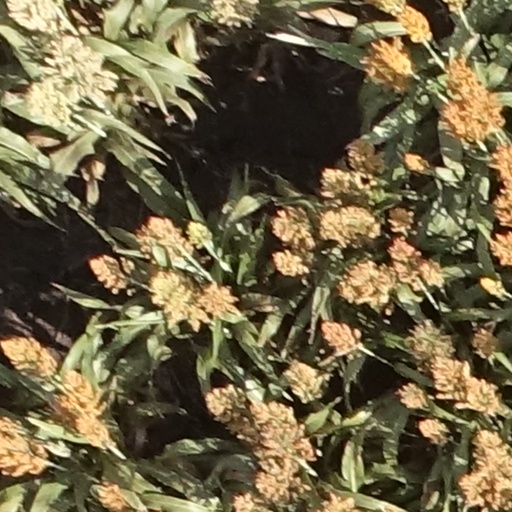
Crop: sorghum